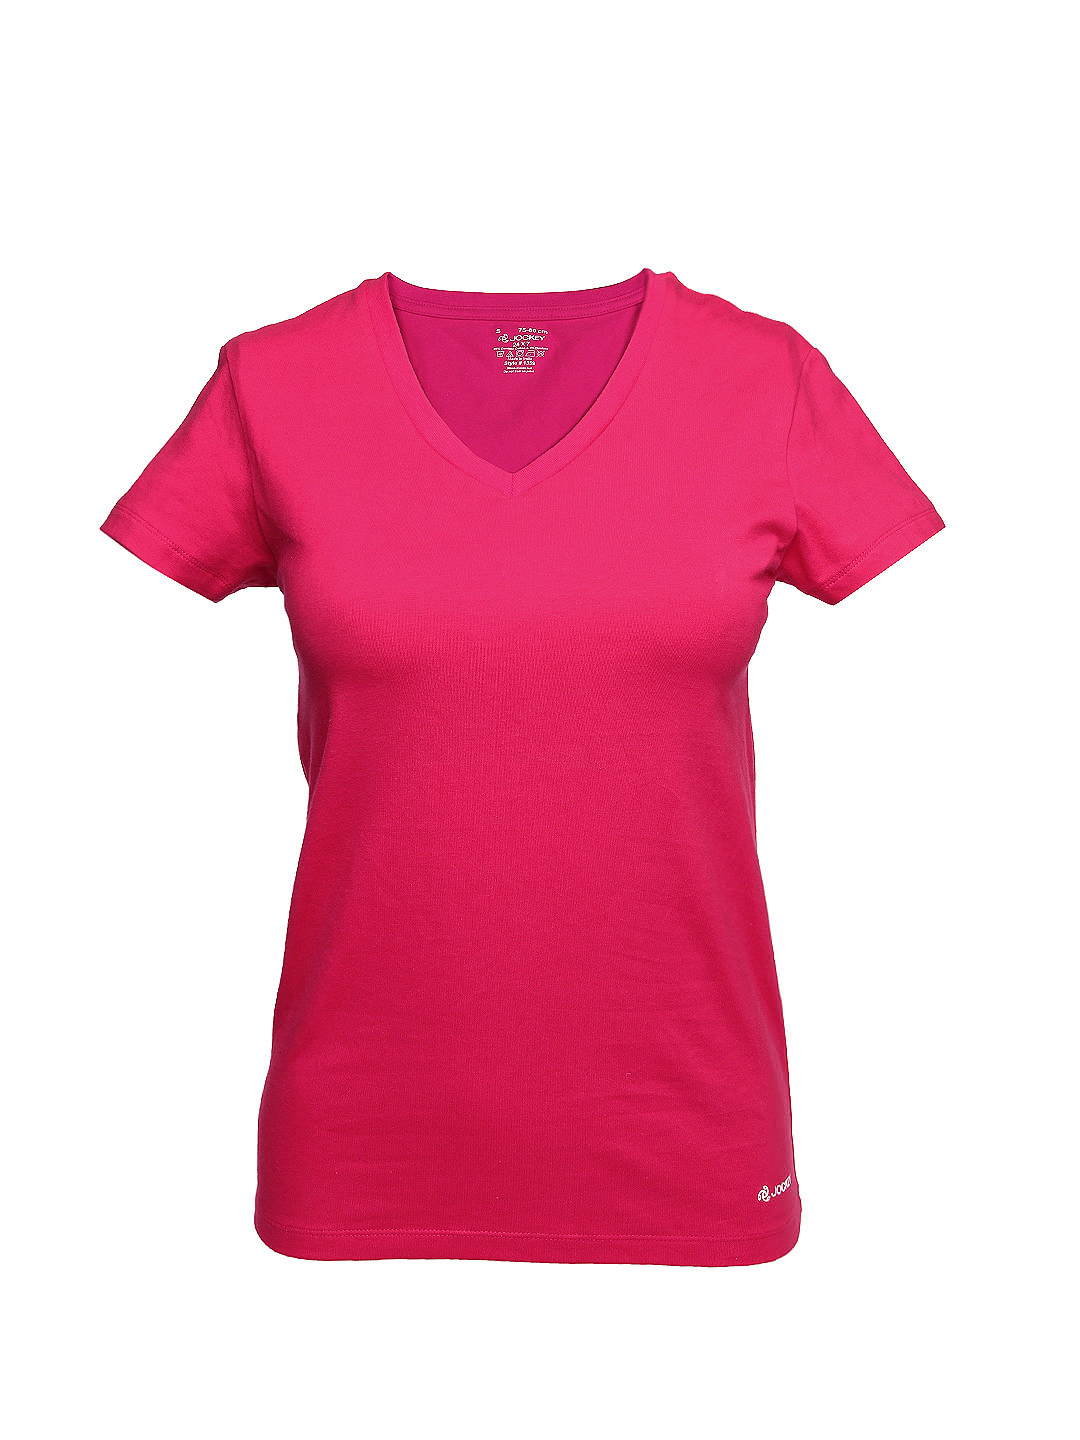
Jockey Women Pink T-shirt
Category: Apparel / Topwear / Tshirts
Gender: Women
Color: Pink
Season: Winter 2015
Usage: Casual